Mataró

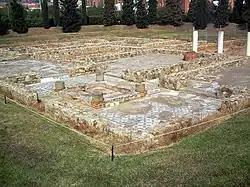
Roman villa of Can Llauder.

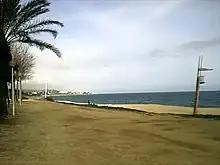
The beach

Mataró was declared a city by royal decree, even though at the time (nineteenth century) the population fell short of the requirement for city status.